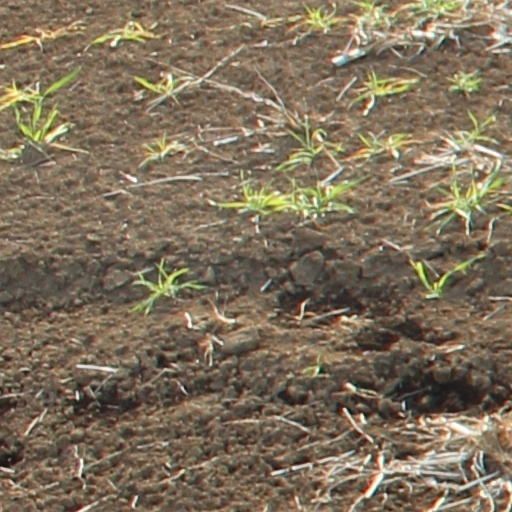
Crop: wheat